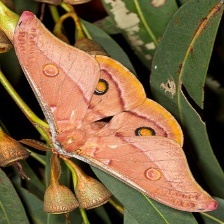
Species: EMPEROR GUM MOTH